Question: Please indicate a possible affordance area of baseball bat that can be used for hitting
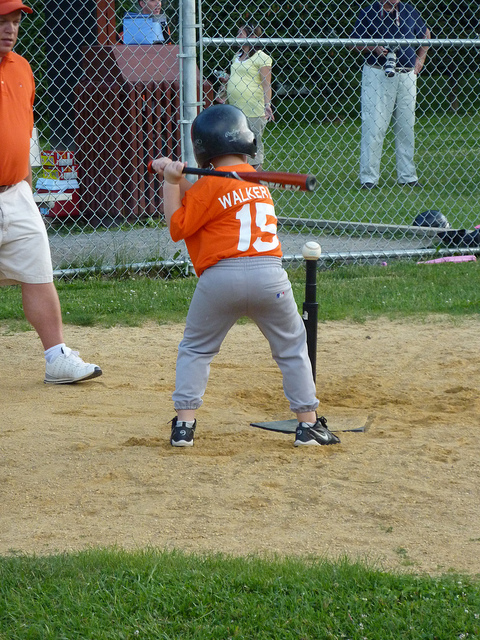
Answer: [259.641, 170.53, 312.975, 190.53]